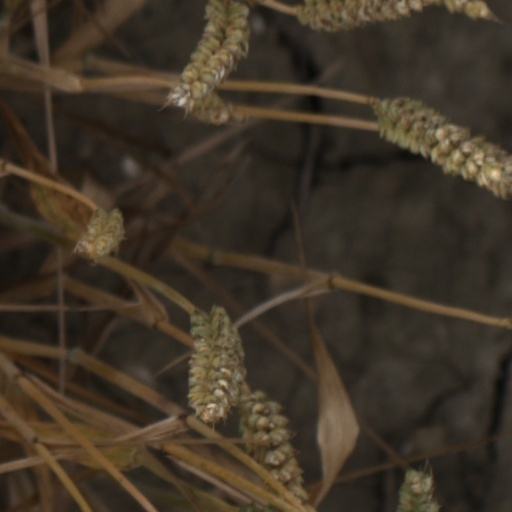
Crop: wheat